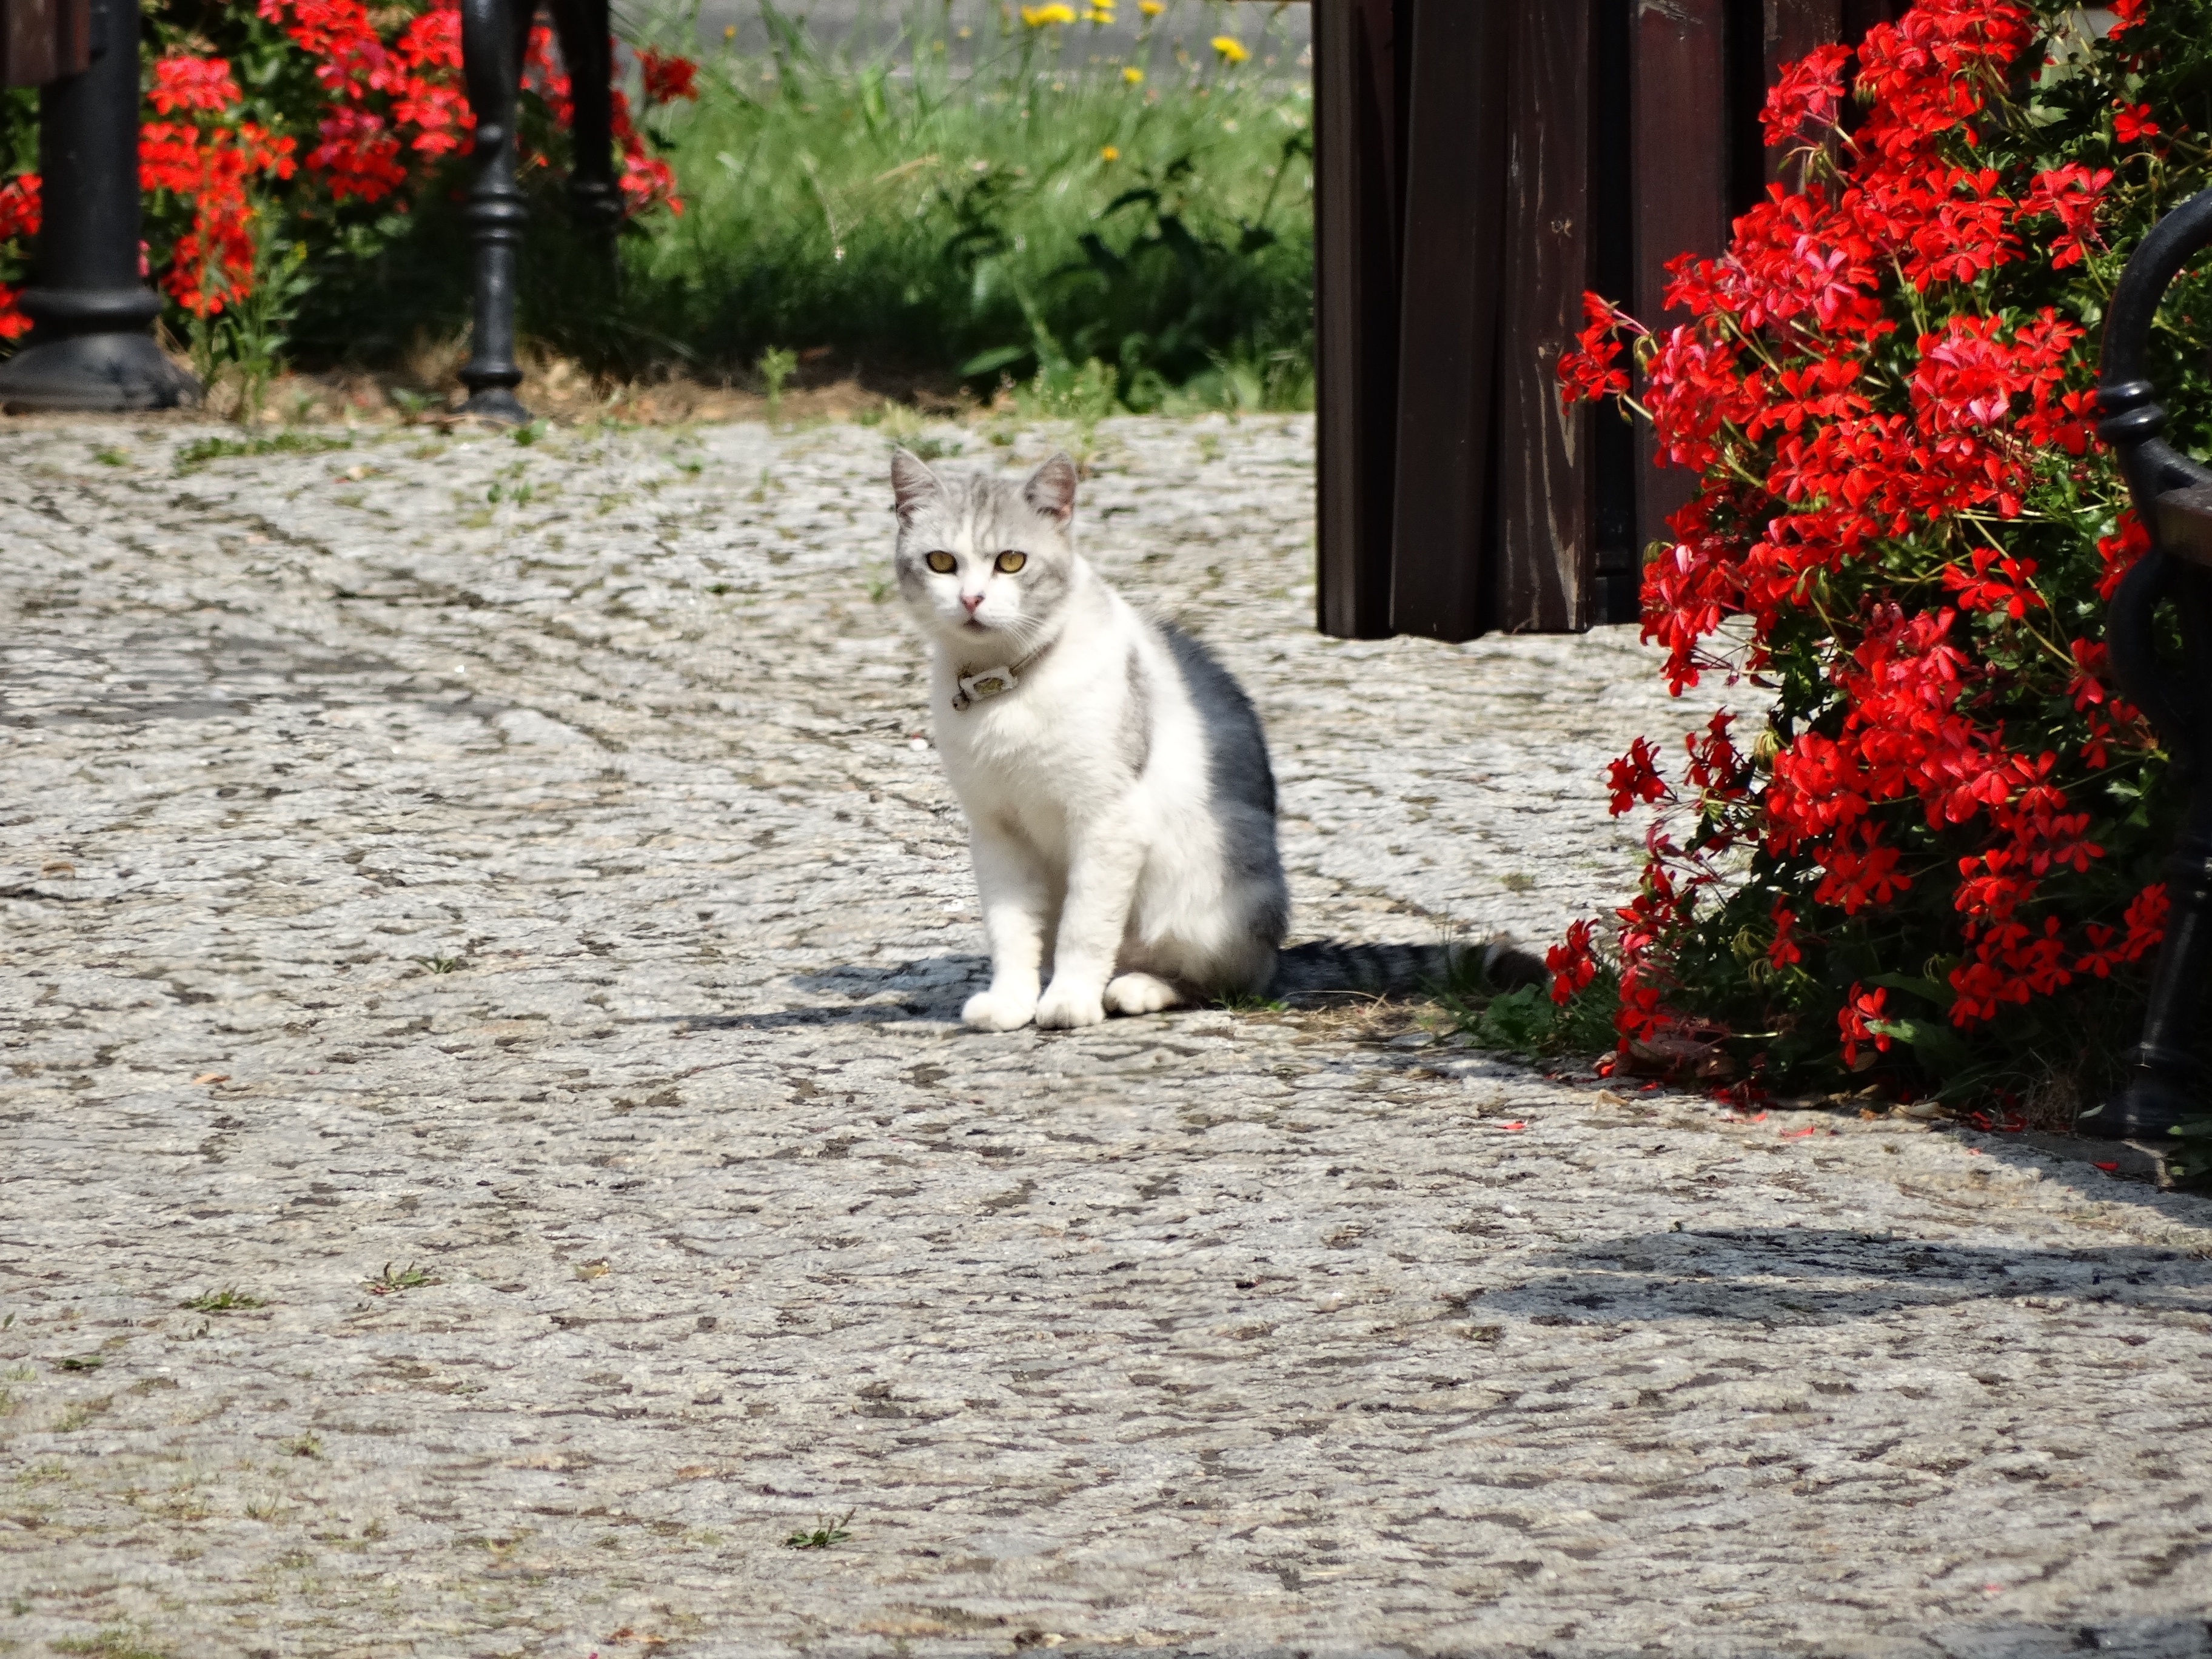
flower, cat, autumn, mammal, animals, vertebrate, domestic cat, a normal cat, charming, small to medium sized cats, cat like mammal